Ershad Sikder

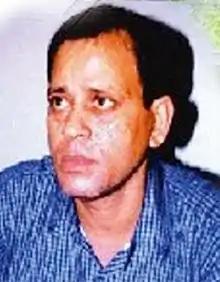
Ershad Shikder in police custody

Ershad Sikder (1955 – 10 May 2004) was a Bangladeshi politician, criminal, and serial killer, known for committing various crimes such as murder, torture, theft, robbery and others. He was sentenced to death for murder, and subsequently executed on 10 May 2004.